Supertoon

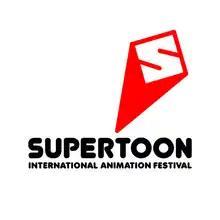
SUPERTOON logo

Supertoon (stylised as SUPERTOON) is an international animation festival in Šibenik, Croatia. In 2017 it took place from 16 to 21 July.